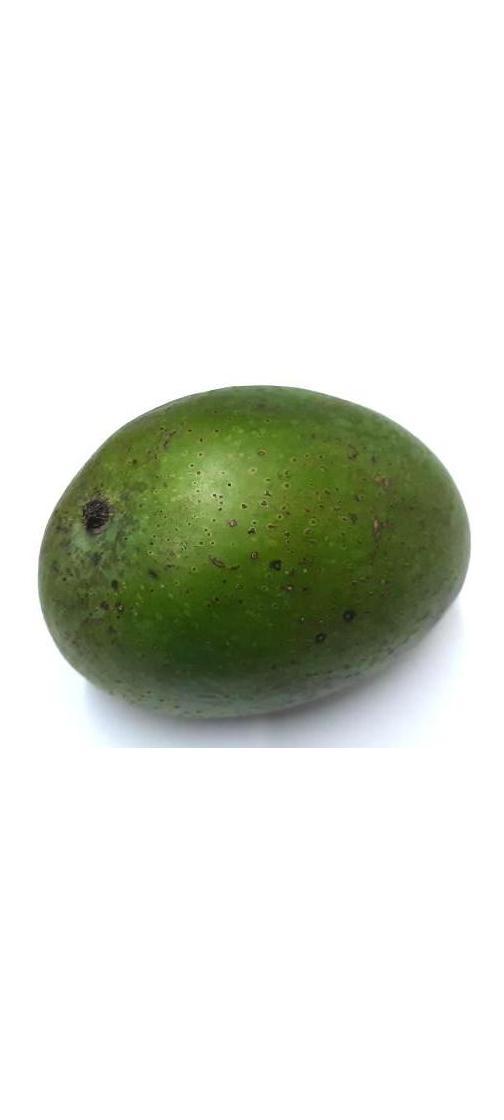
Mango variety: Ashshina Zhinuk